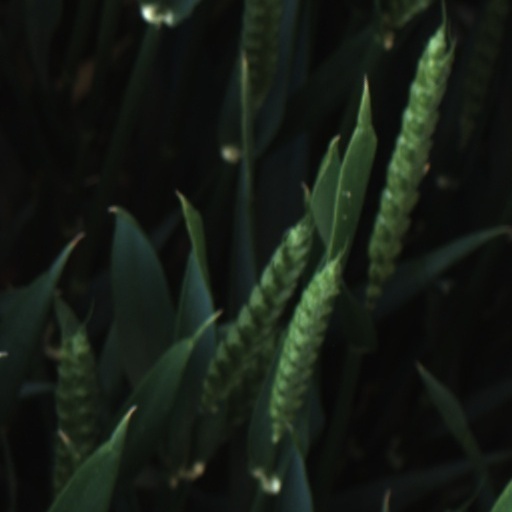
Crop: wheat